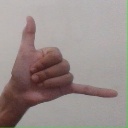
अक्षर: द